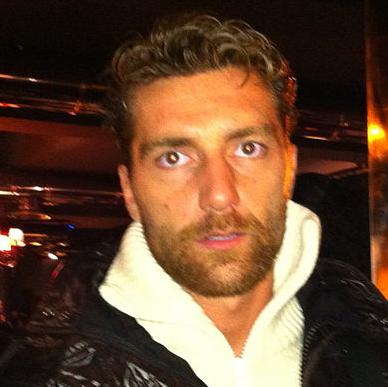
Age: 33